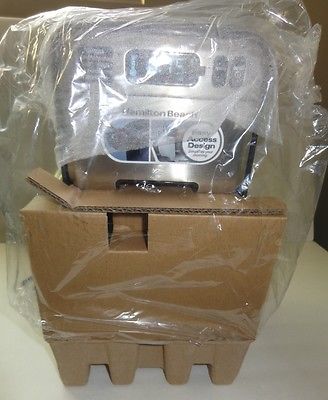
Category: coffee maker